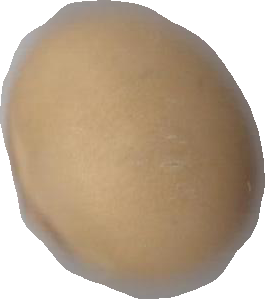
Variety: Dega